Hebrides

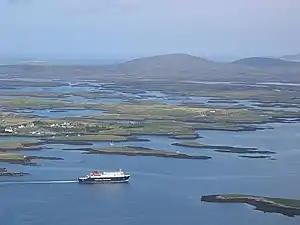
The Caledonian MacBrayne ferry MV "Hebrides" leaving Lochmaddy for Skye

The Hebrides have a diverse geology, ranging in age from Precambrian strata that are amongst the oldest rocks in Europe, to Paleogene igneous intrusions. Raised shore platforms in the Hebrides have been identified as strandflats, possibly formed during the Pliocene period and later modified by the Quaternary glaciations.